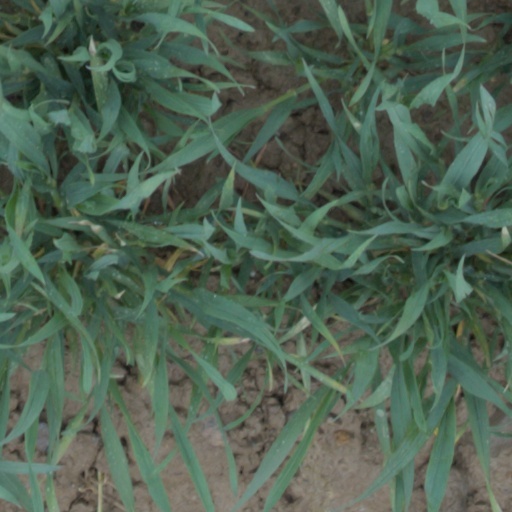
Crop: wheat